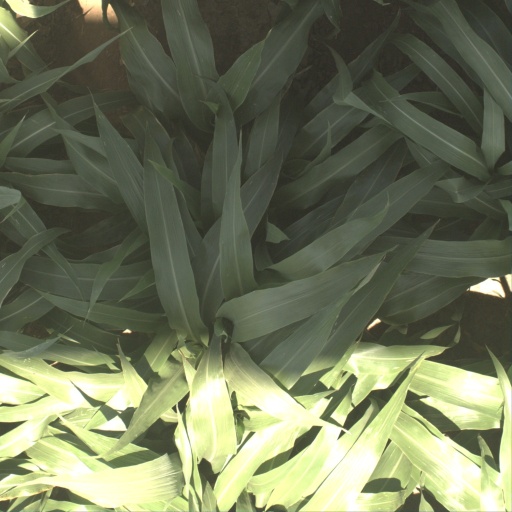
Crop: sorghum